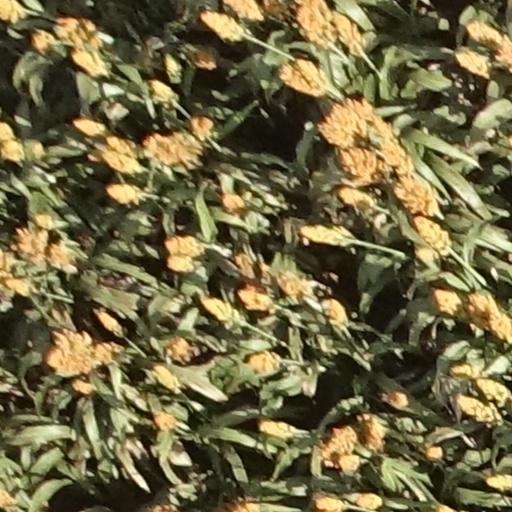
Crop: sorghum